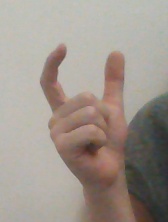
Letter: nun